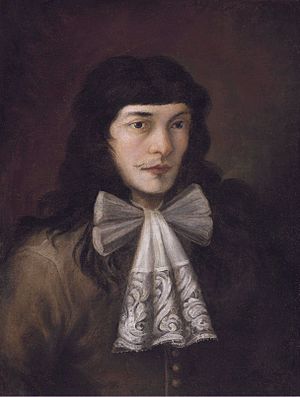
Alessandro Magnasco
Selvportræt ved Alessandro Magnasco.
Alessandro Magnasco, kaldet Lissandrino var en italiensk maler. Han var søn af maleren Stefano Magnasco.